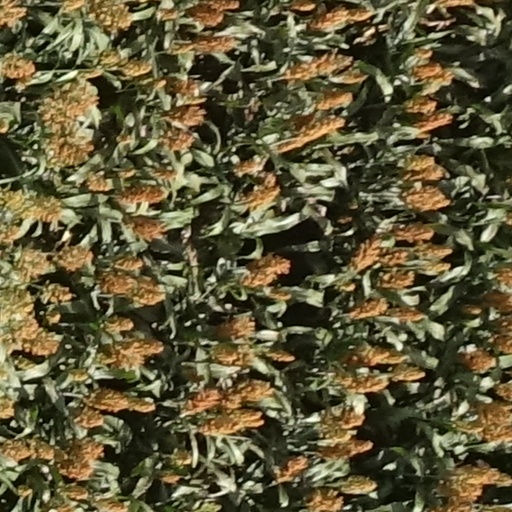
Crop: sorghum